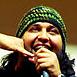
Age: 31